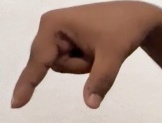
ASL sign: Q